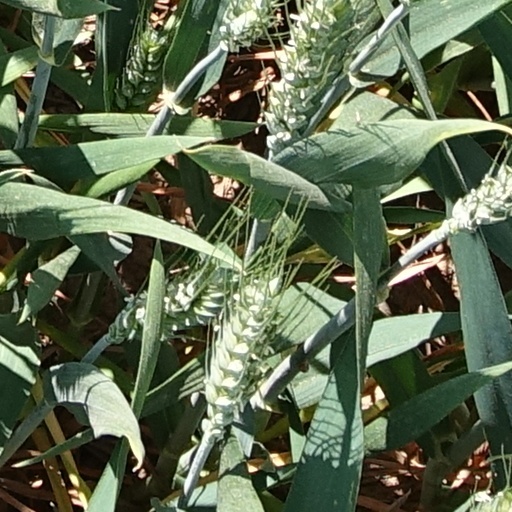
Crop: wheat